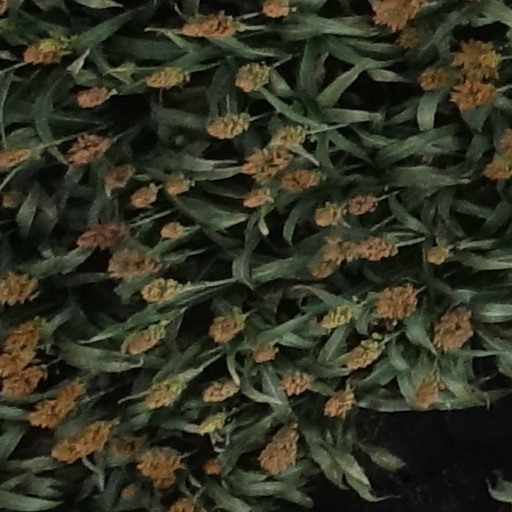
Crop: sorghum